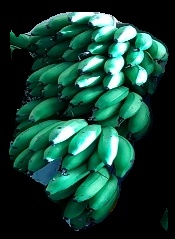
Variety: rasbale
Grade: grade2